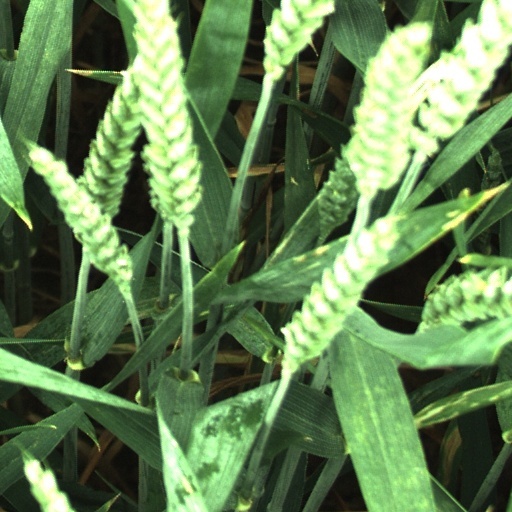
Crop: wheat